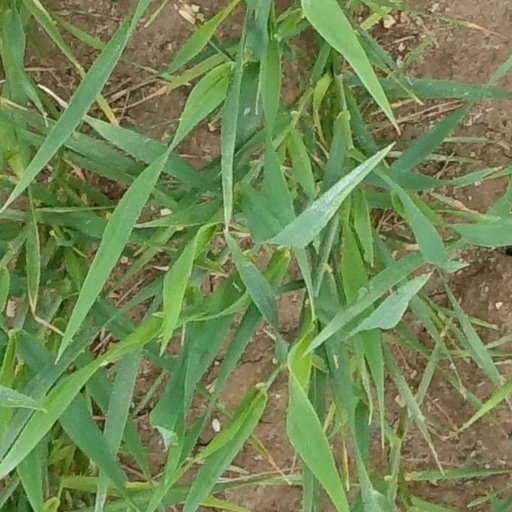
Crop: wheat